Kentucky Jubilee

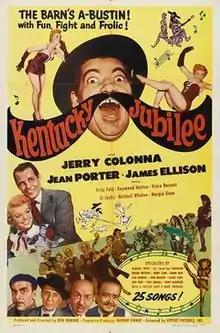

Kentucky Jubilee is a 1951 American musical-comedy film directed by Ron Ormond for Lippert Pictures.